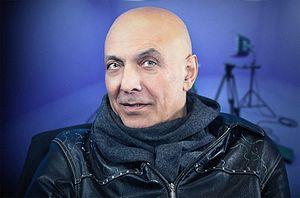
Ali Reza Shokoufandeh, connu sous le nom de scène Daryush Shokof est un cinéaste, réalisateur, scénariste, acteur, producteur de cinéma, philosophe et peintre iranien.